Talibe

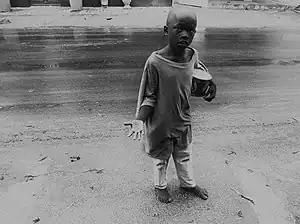

Begging used to be characterised by the talibé asking for food to supplement the daara's supplies when it could not sustain its own demands from the harvests provided by the marabout's fields. The increasing number of daaras in urban settings has stemmed the traditional forms of support that sustained daaras. The prevalence of almsgiving in Senegalese society has made child begging profitable in cities. In the 1970s, some urban daaras ran seasonally, allowing for marabouts to return to their villages for the harvest. However, it became more economically viable for urban daaras to remain open all year round: